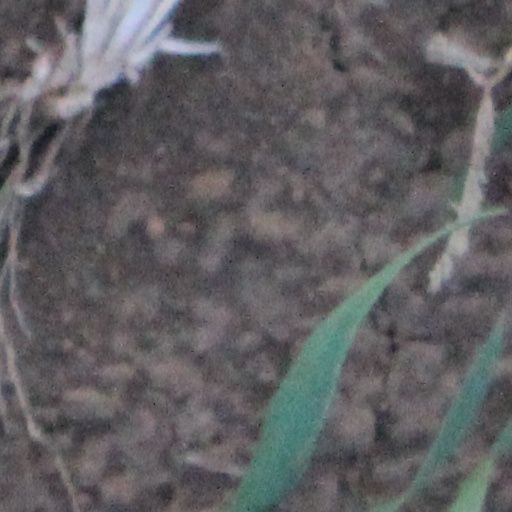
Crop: wheat